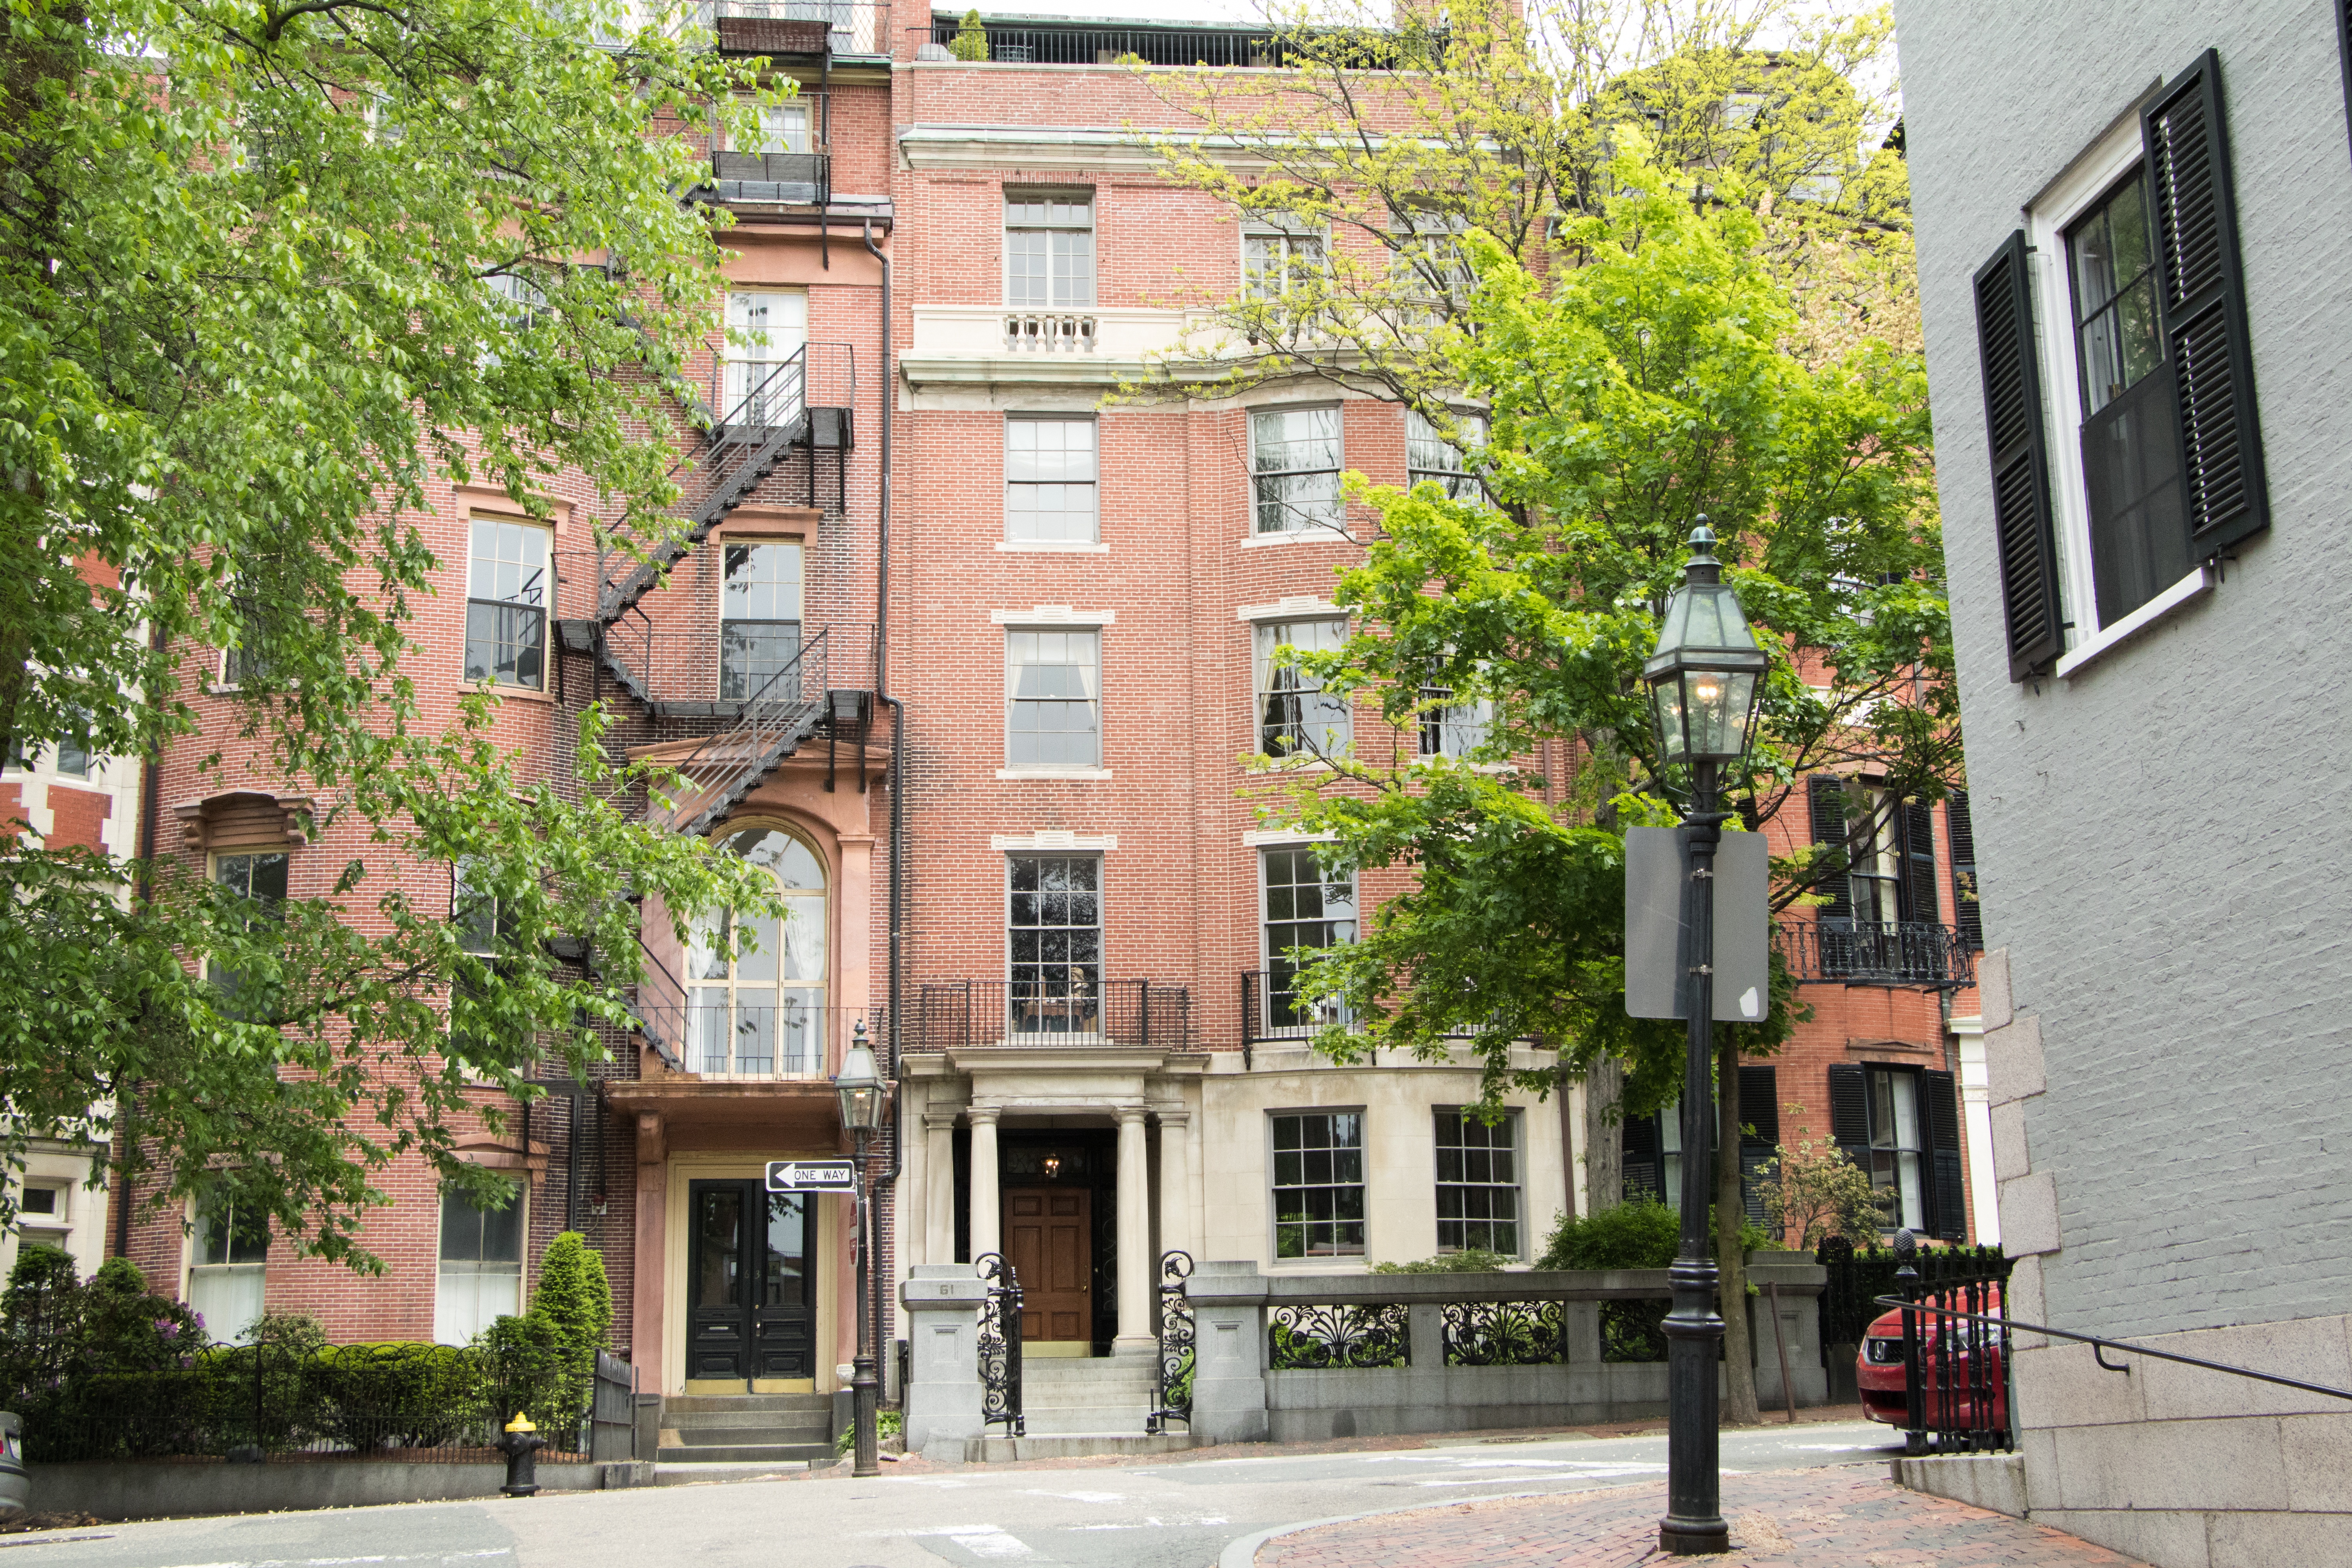
street, house, town, building, home, downtown, suburb, facade, property, apartment, estate, condominium, neighbourhood, real estate, residential area, human settlement